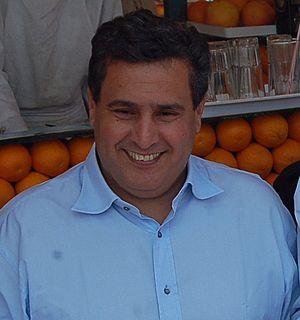
Le gouvernement El Otmani II est le trente-deuxième gouvernement du Maroc depuis son indépendance en 1956. Il prend ses fonctions le 9 octobre 2019 et remplace le gouvernement El Othmani I.
Le gouvernement Benkiran II est le trente-et-unième du Maroc depuis son indépendance en 1956. Il est créé le 10 octobre 2013 pour remplacer le gouvernement Benkiran I, dissout, à la suite du retrait du parti de l'Istiqlal de la coalition gouvernementale le 9 juillet 2013.
Aziz Akhannouch est un homme politique et homme d'affaires marocain, né en 1961 à Tafraout. Il est l'un des actionnaires principaux d'Akwa Group. Sa fortune personnelle est estimée à 1,9 milliard de dollars d'après le classement 2019 du magazine américain Forbes.